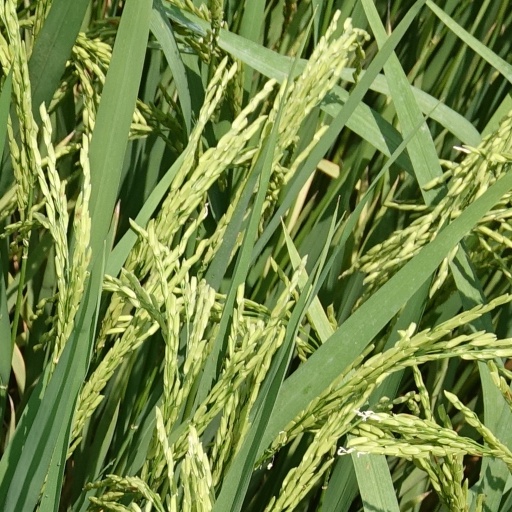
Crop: rice